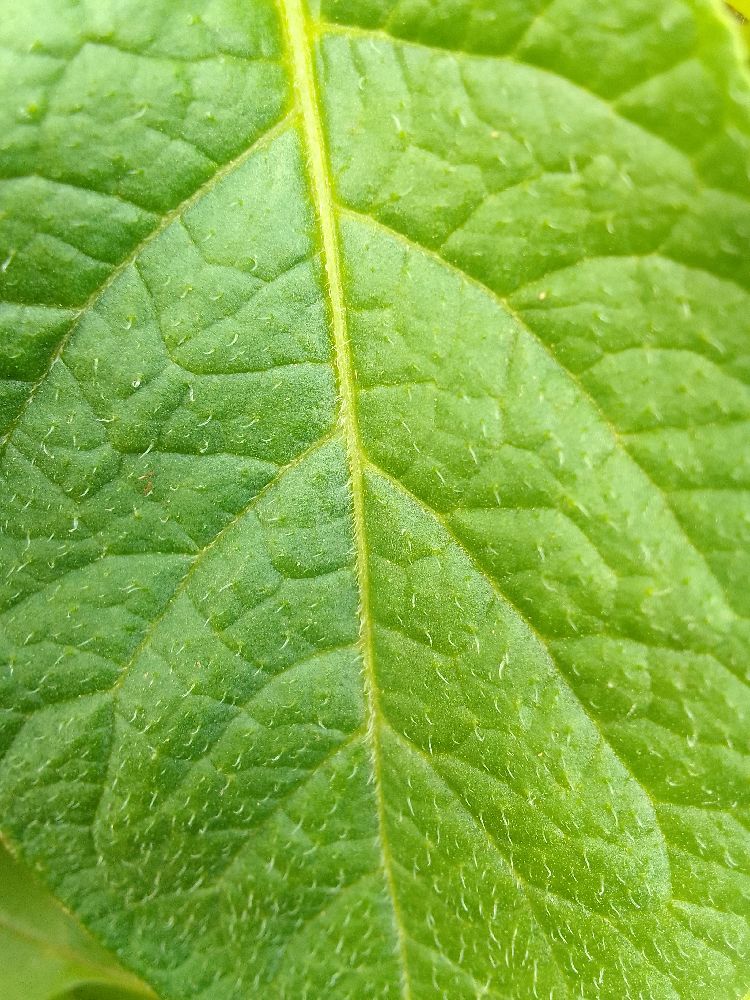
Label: Healthy